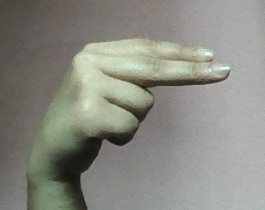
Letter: ain